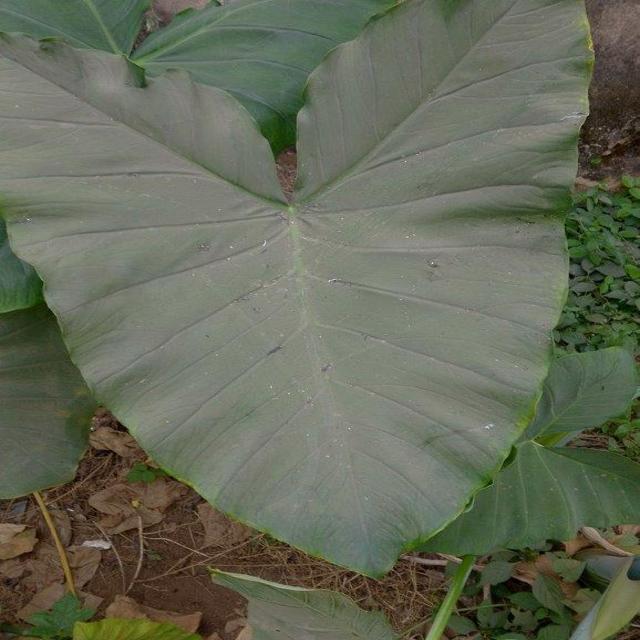
Label: Healthy